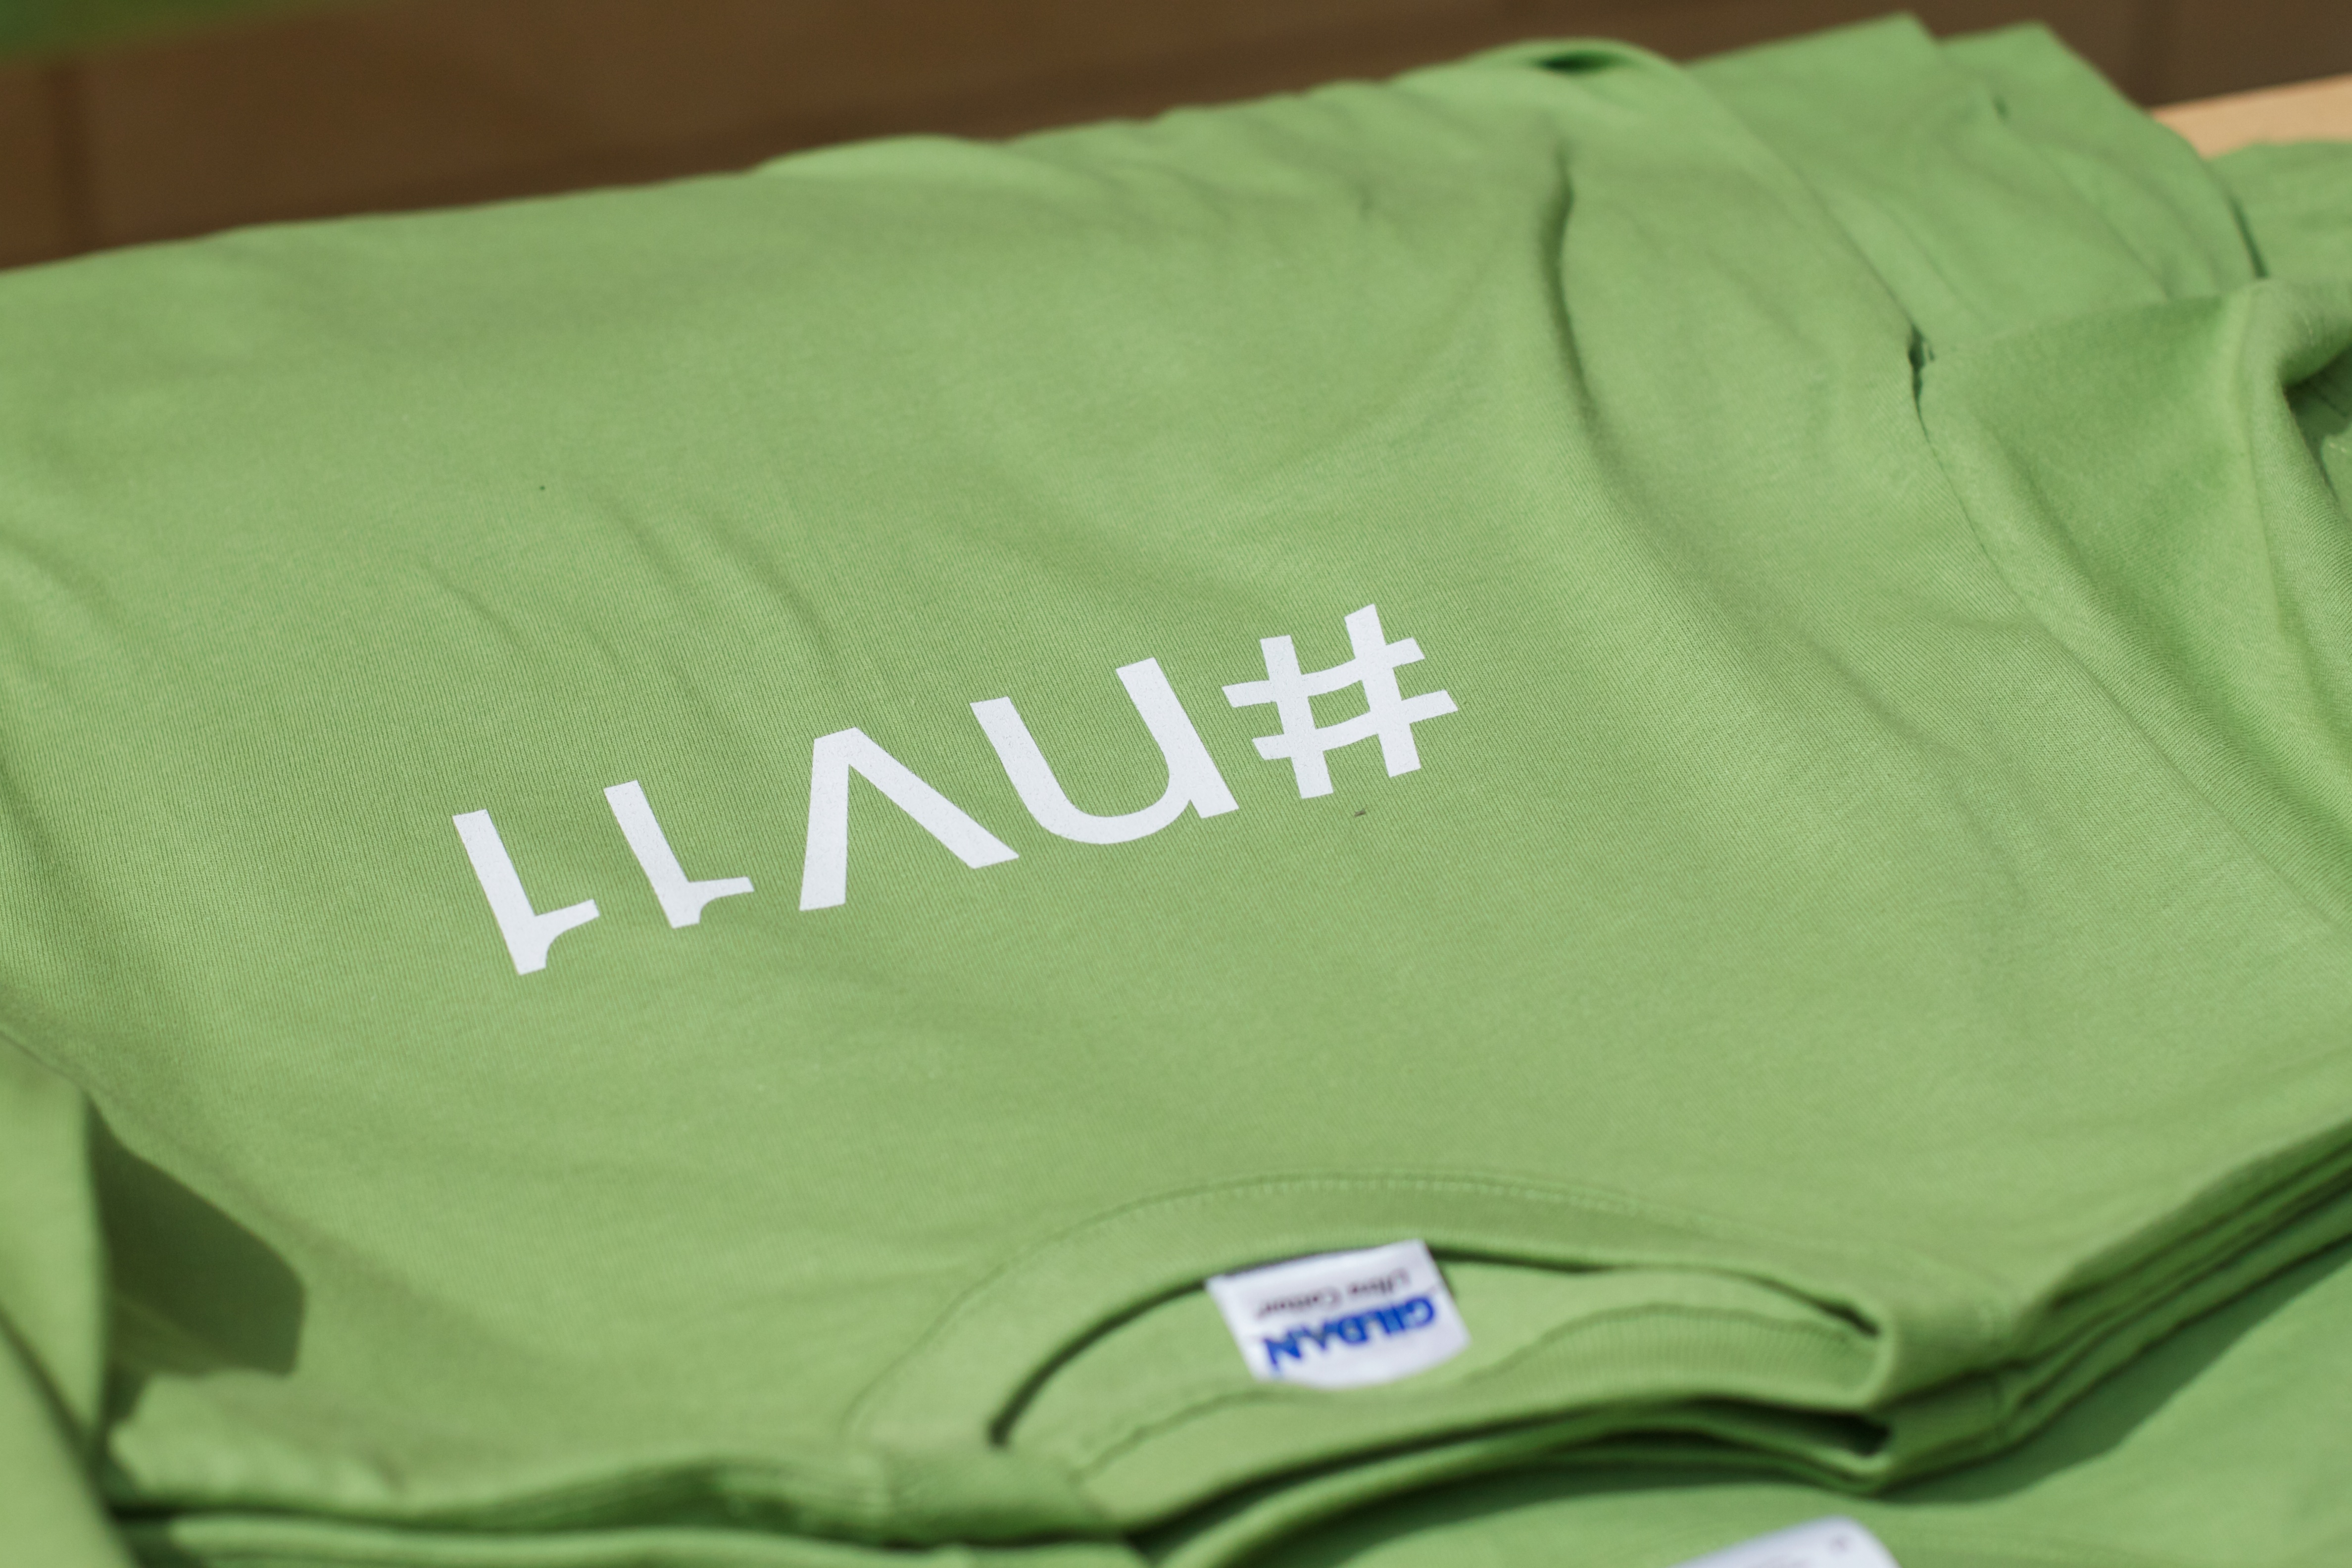
green, clothing, product, nv11, t shirt